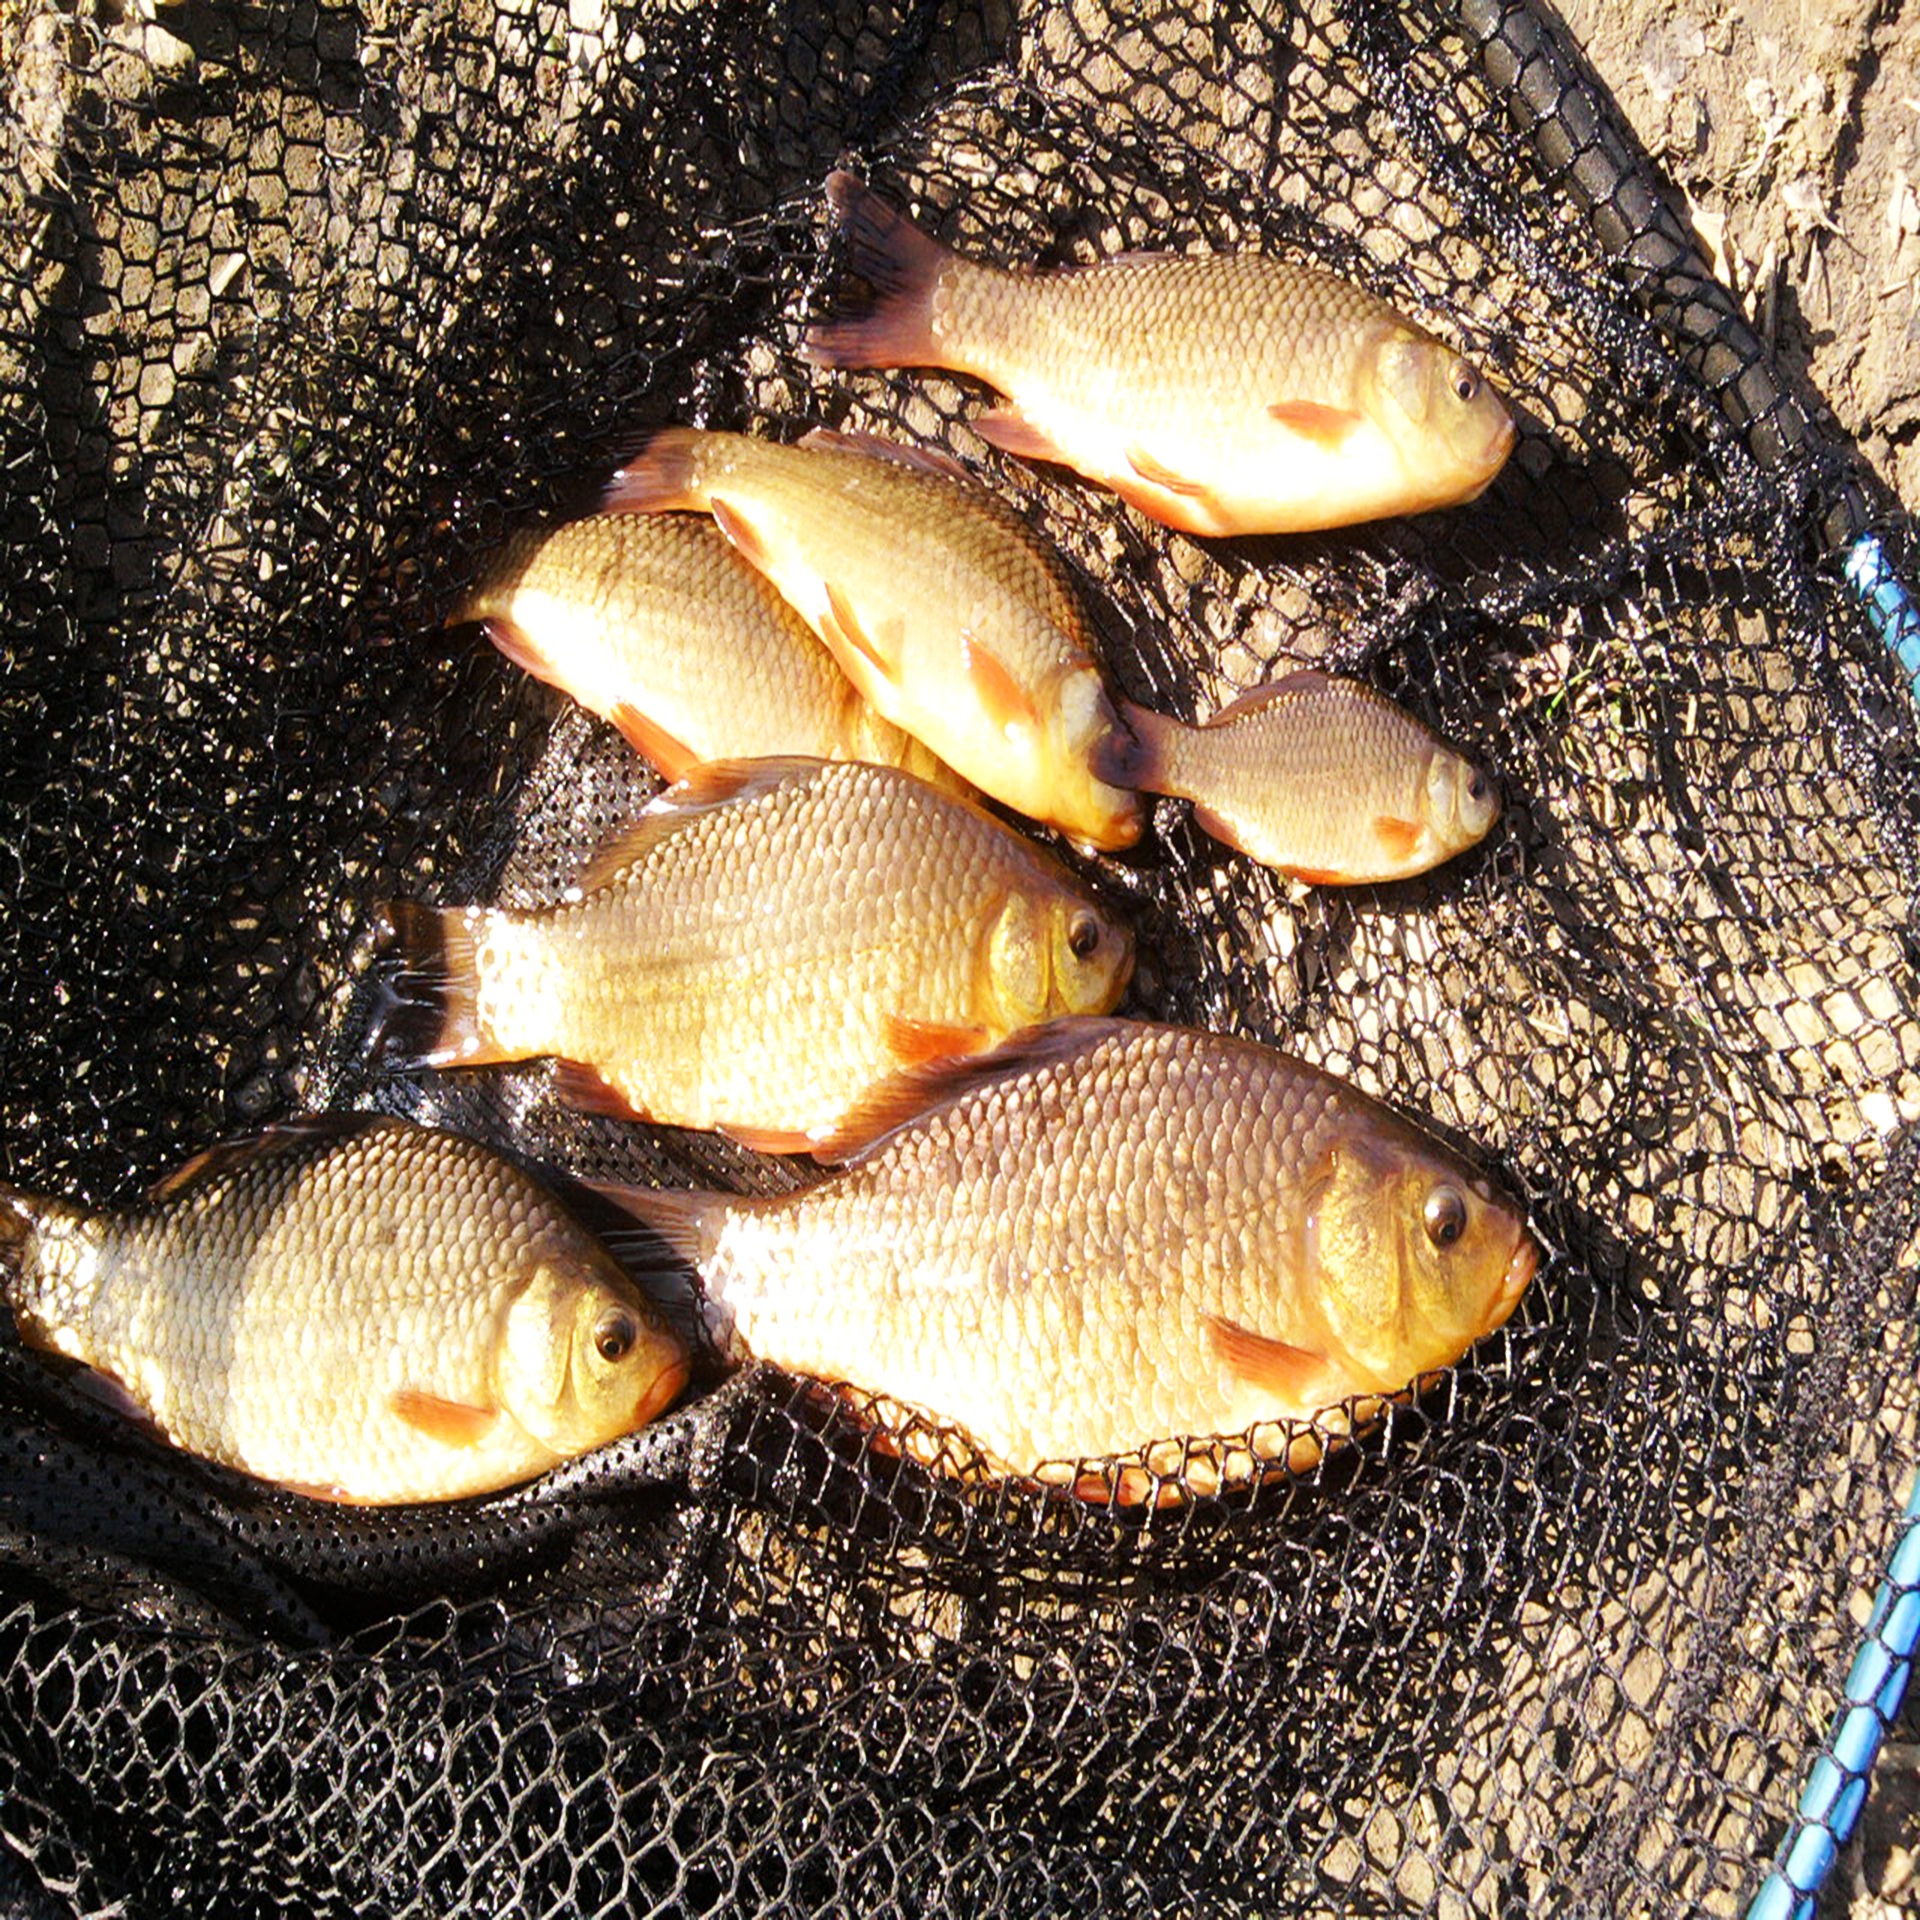
man, water, outdoor, sport, river, recreation, food, fishing, fisherman, seafood, fish, leisure, activity, reel, rod, catch, hobby, angler, angling, freshwater, marine biology